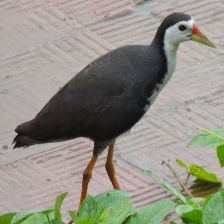
Species: WHITE BREASTED WATERHEN
Scientific name: AMAURORNIS PHOENICURUS
ImageNet parent category: european_gallinule